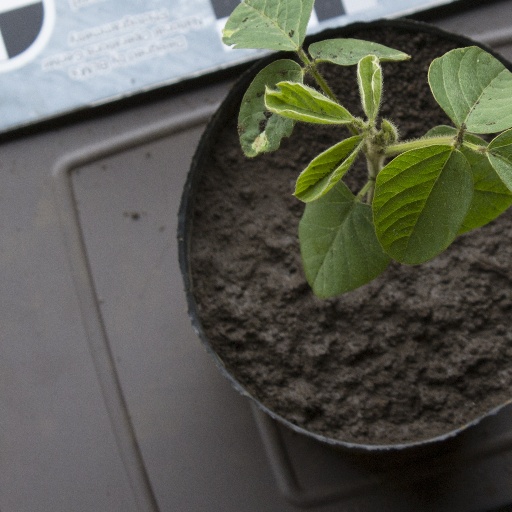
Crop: soybean